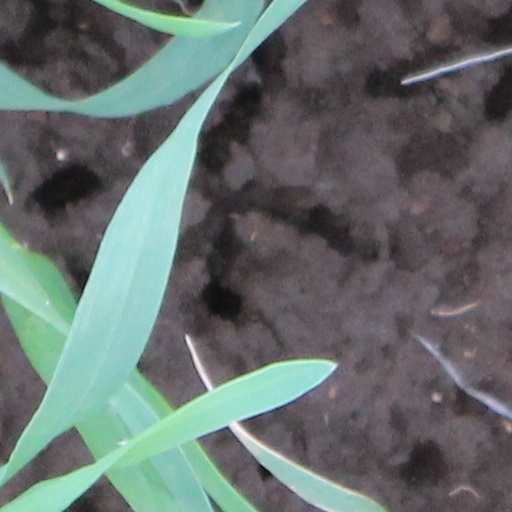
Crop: wheat